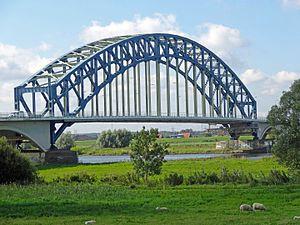
Cet article dresse une liste de ponts remarquables des Pays-Bas, tant par leurs caractéristiques dimensionnelles, que par leur intérêt architectural ou historique. La catégorie lien donne la classification de l'ouvrage parmi ceux présentés et propose un lien vers la fiche technique du pont sur le site Structurae, base de données et galerie internationale d'ouvrages d'art. La liste peut être triée selon les différentes entrées du tableau pour voir ainsi les ponts en arc ou les ouvrages les plus récents par exemple. Les colonnes donnant la portée et la longueur, exprimées en mètres, indiquent respectivement la distance entre les pylônes de la travée principale et la longueur totale de l'ouvrage, viaducs d'accès compris.